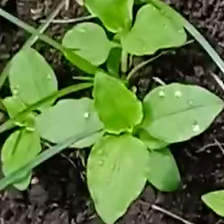
Weed species: Kena_(Commplina_benghalensio)